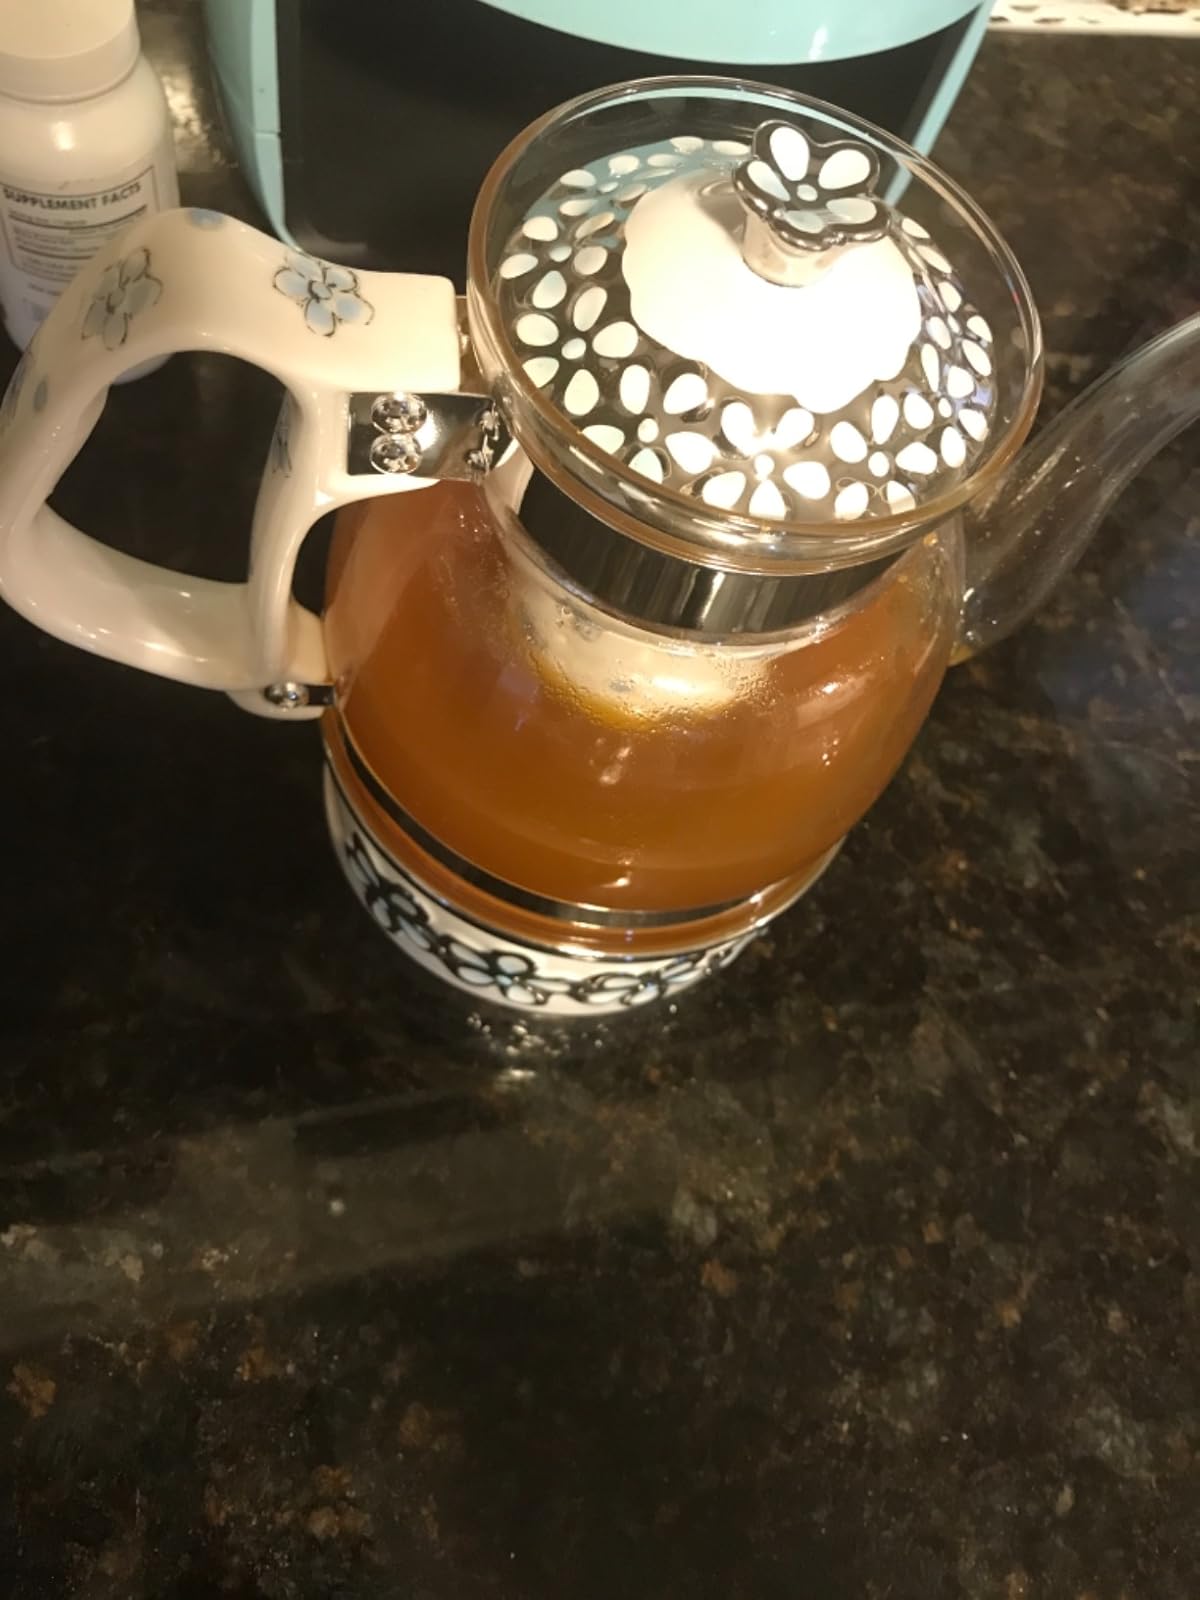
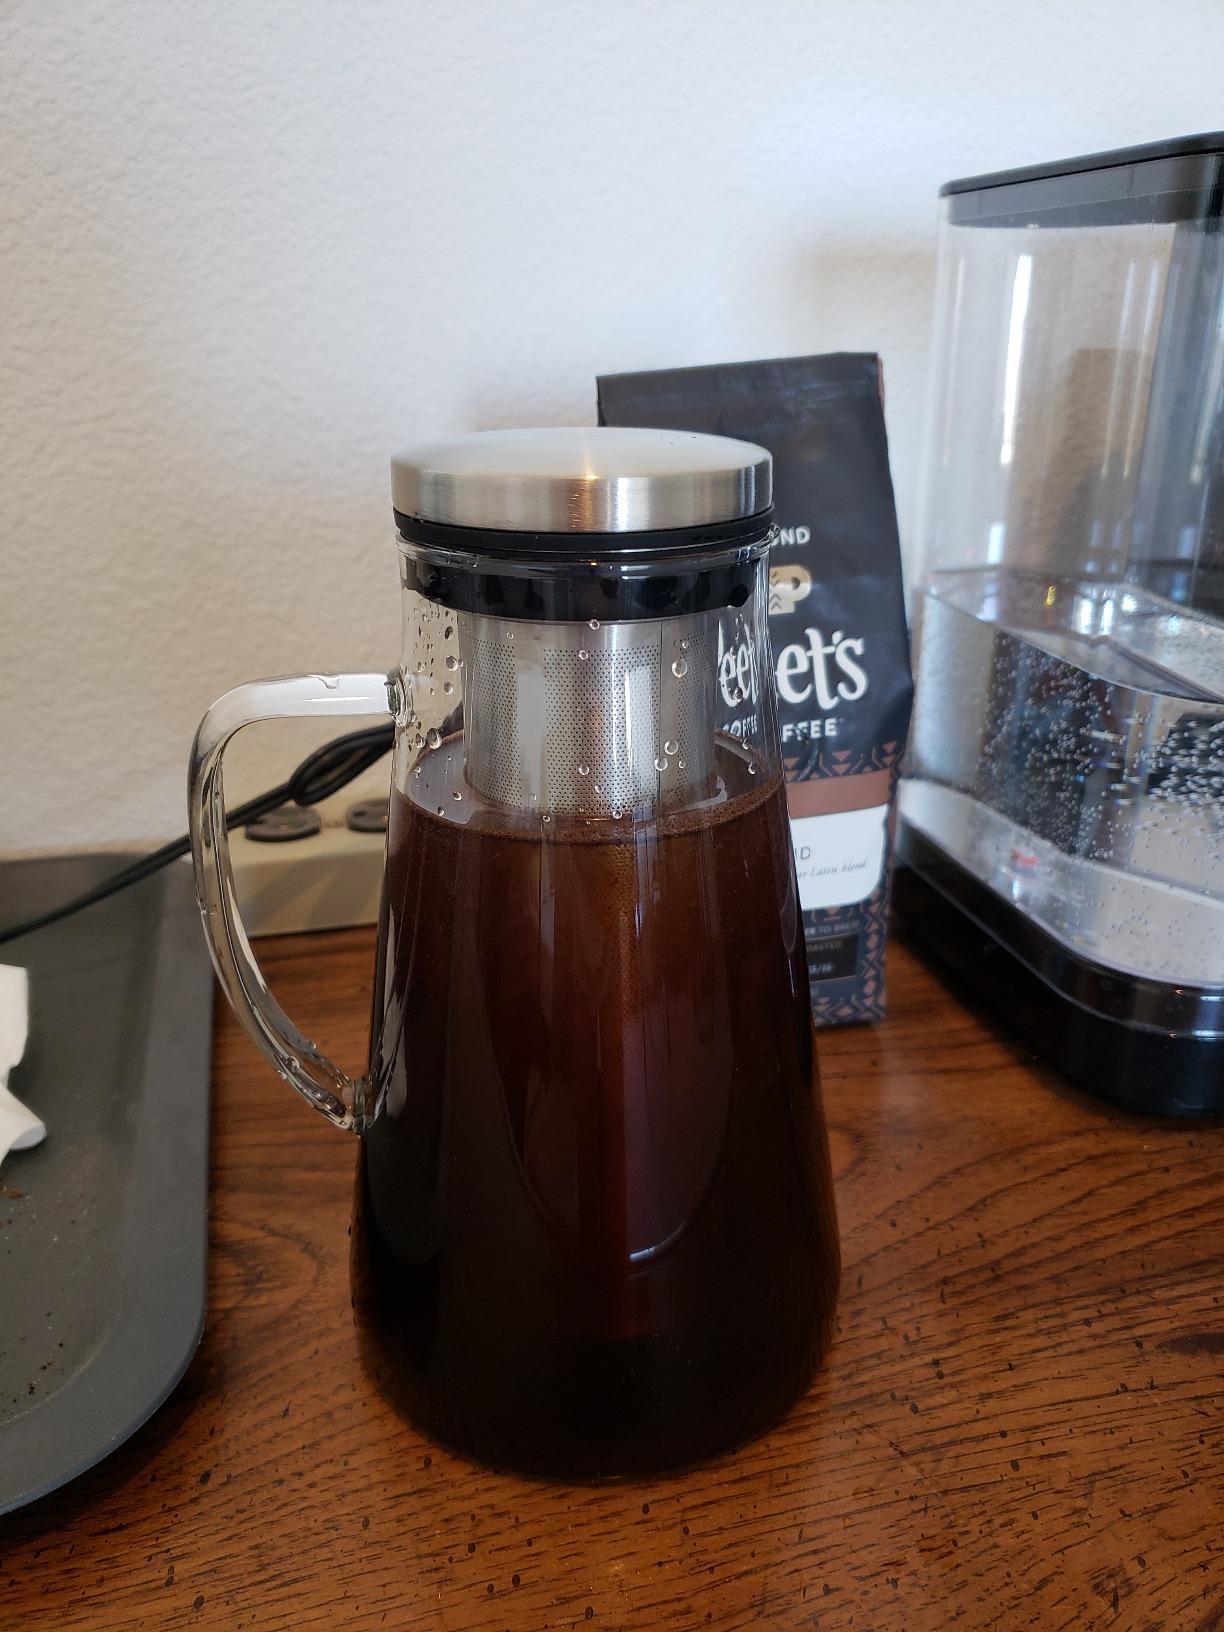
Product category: items_tea
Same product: no